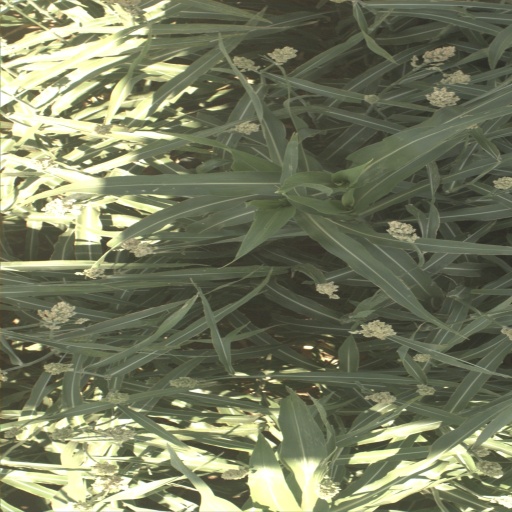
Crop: sorghum